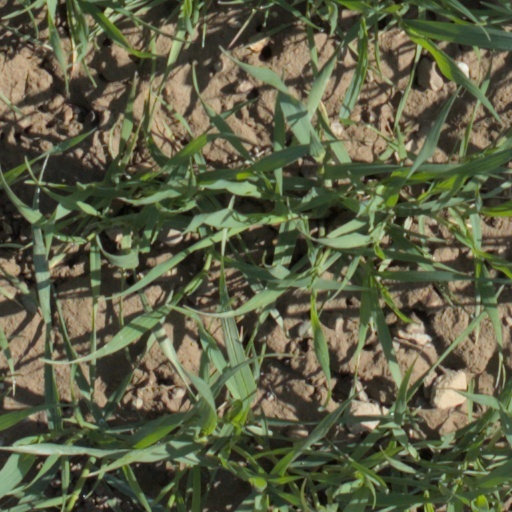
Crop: wheat